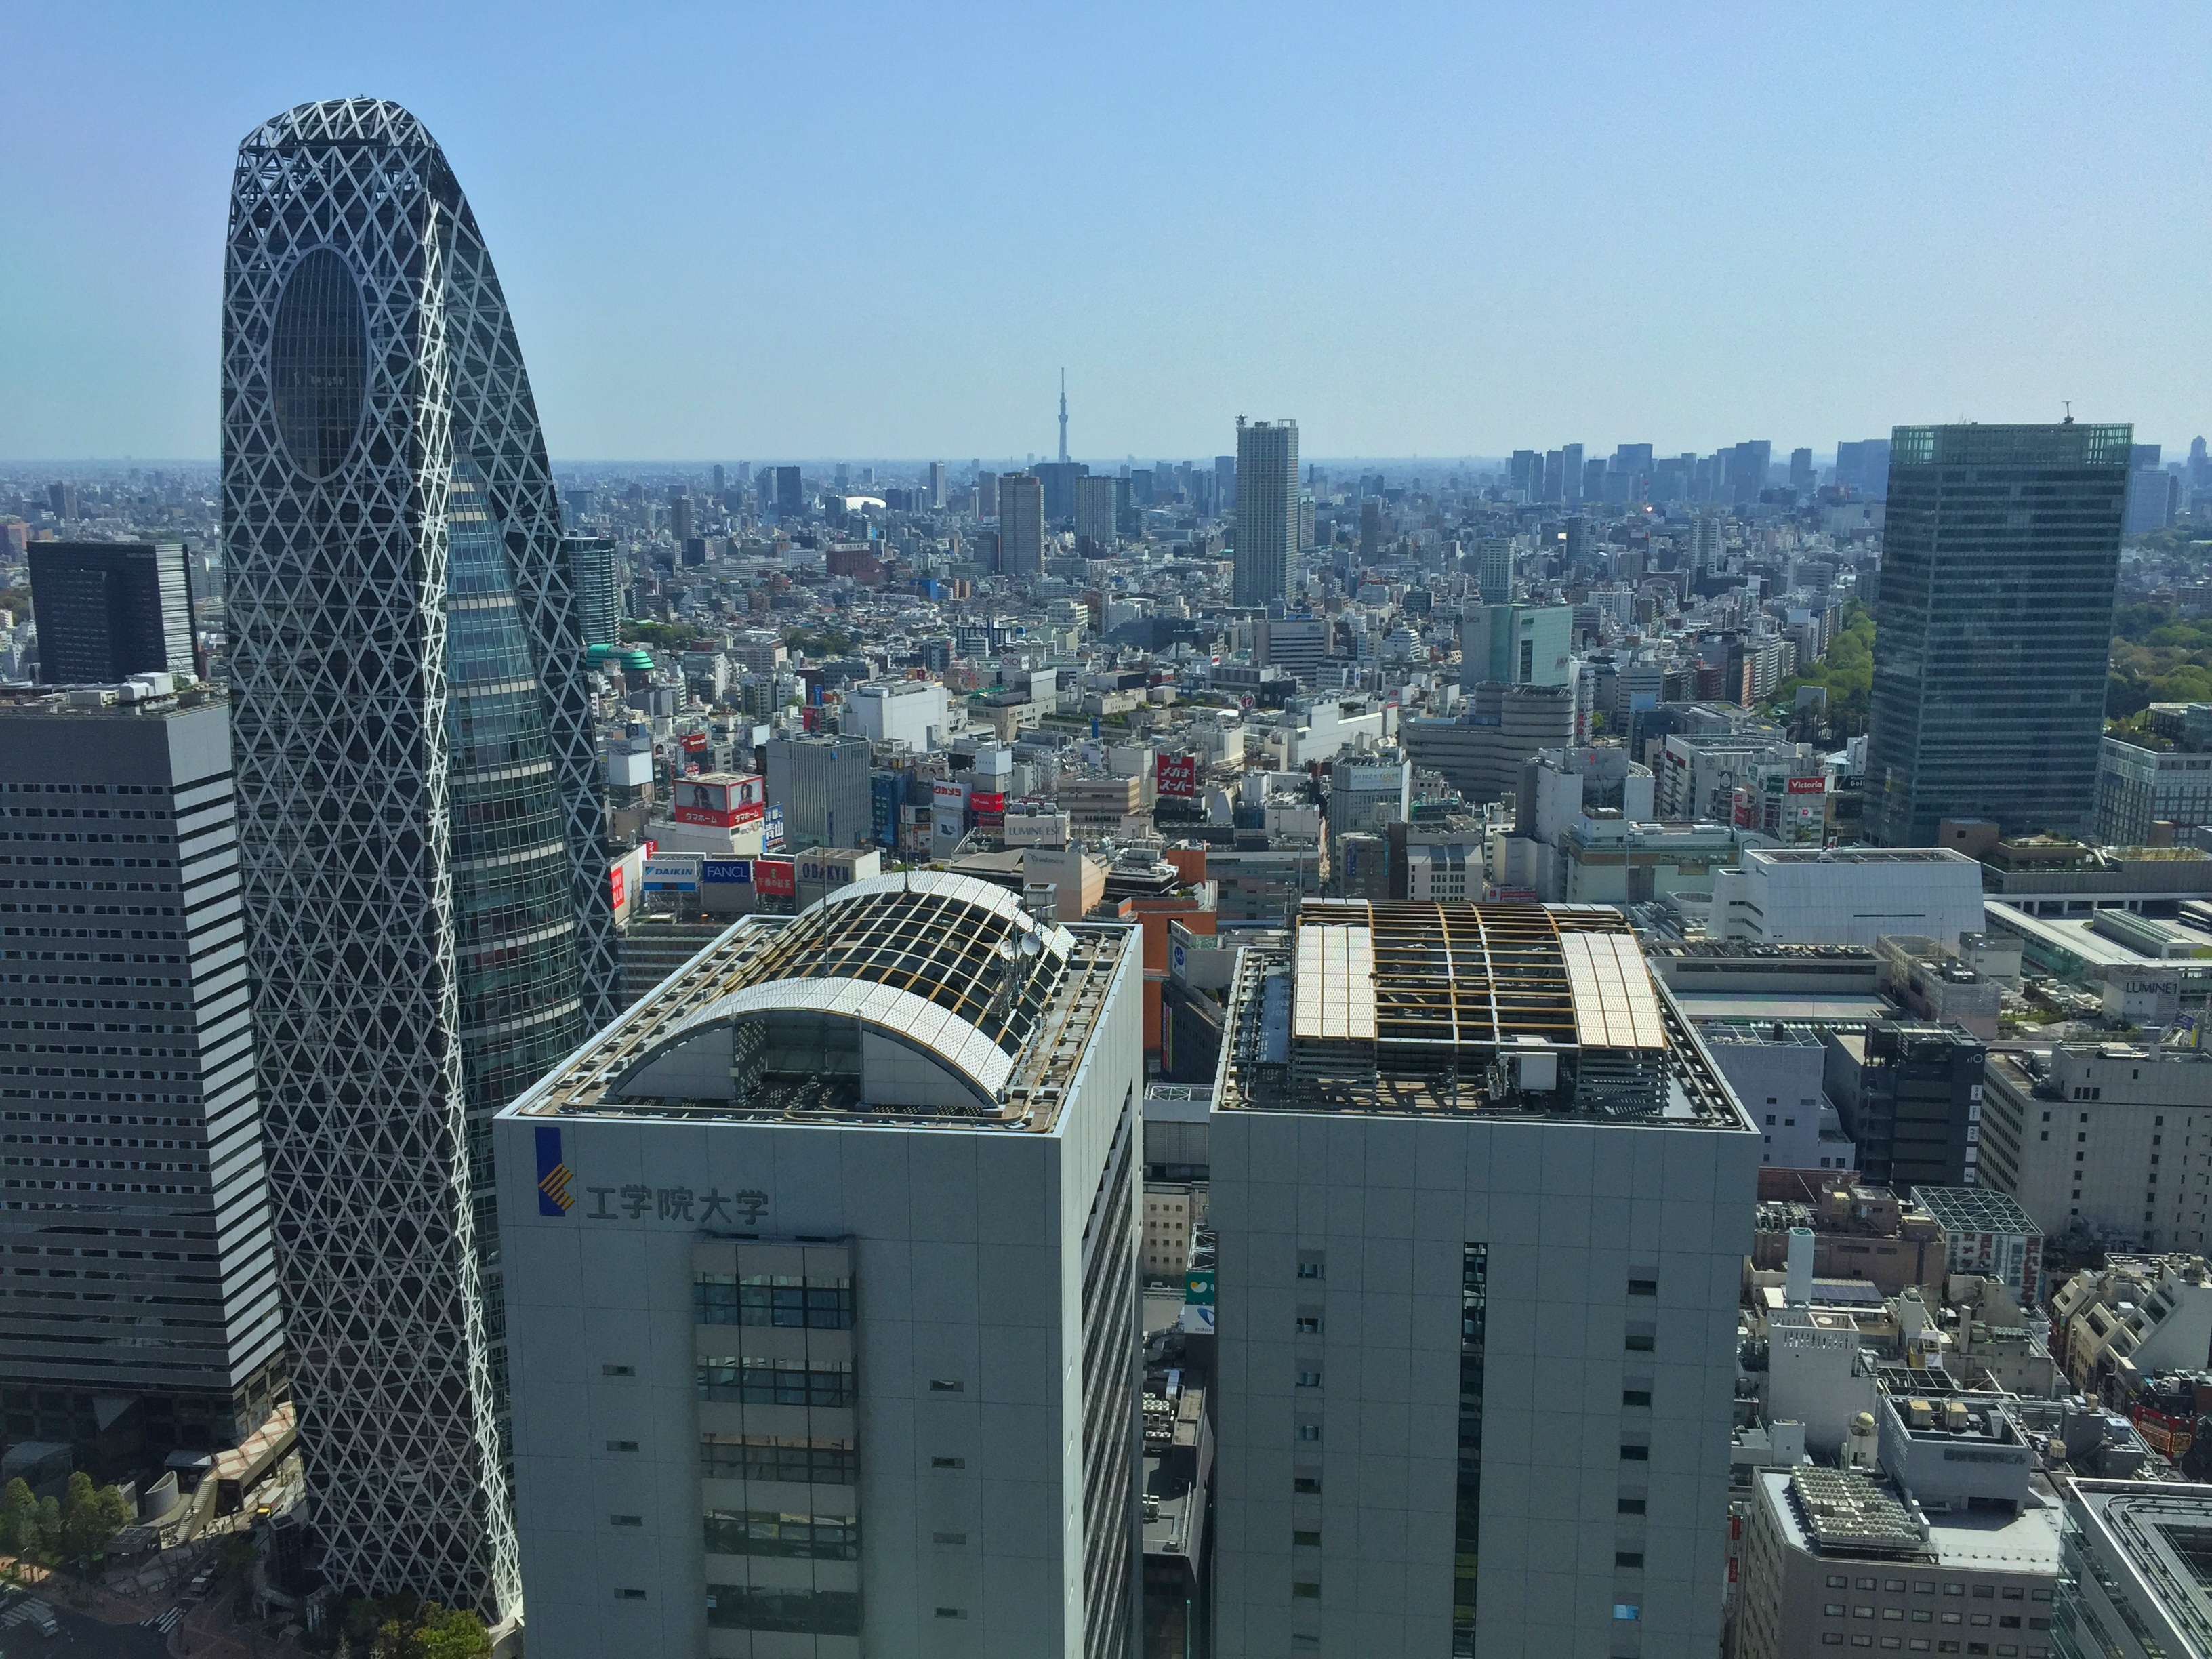
architecture, skyline, building, city, skyscraper, cityscape, downtown, tower, landmark, japan, tower block, tokyo, metropolis, bird's eye view, aerial photography, urban area, residential area, human settlement, atmosphere of earth, metropolitan area